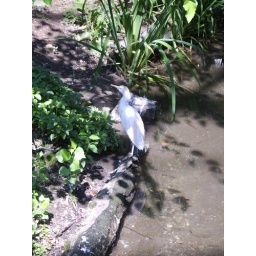
One of the few birds I spotted in the aviary that sat still long enough for a photo.